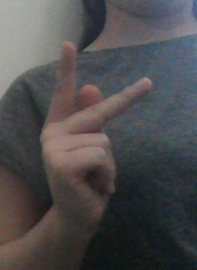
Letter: dha